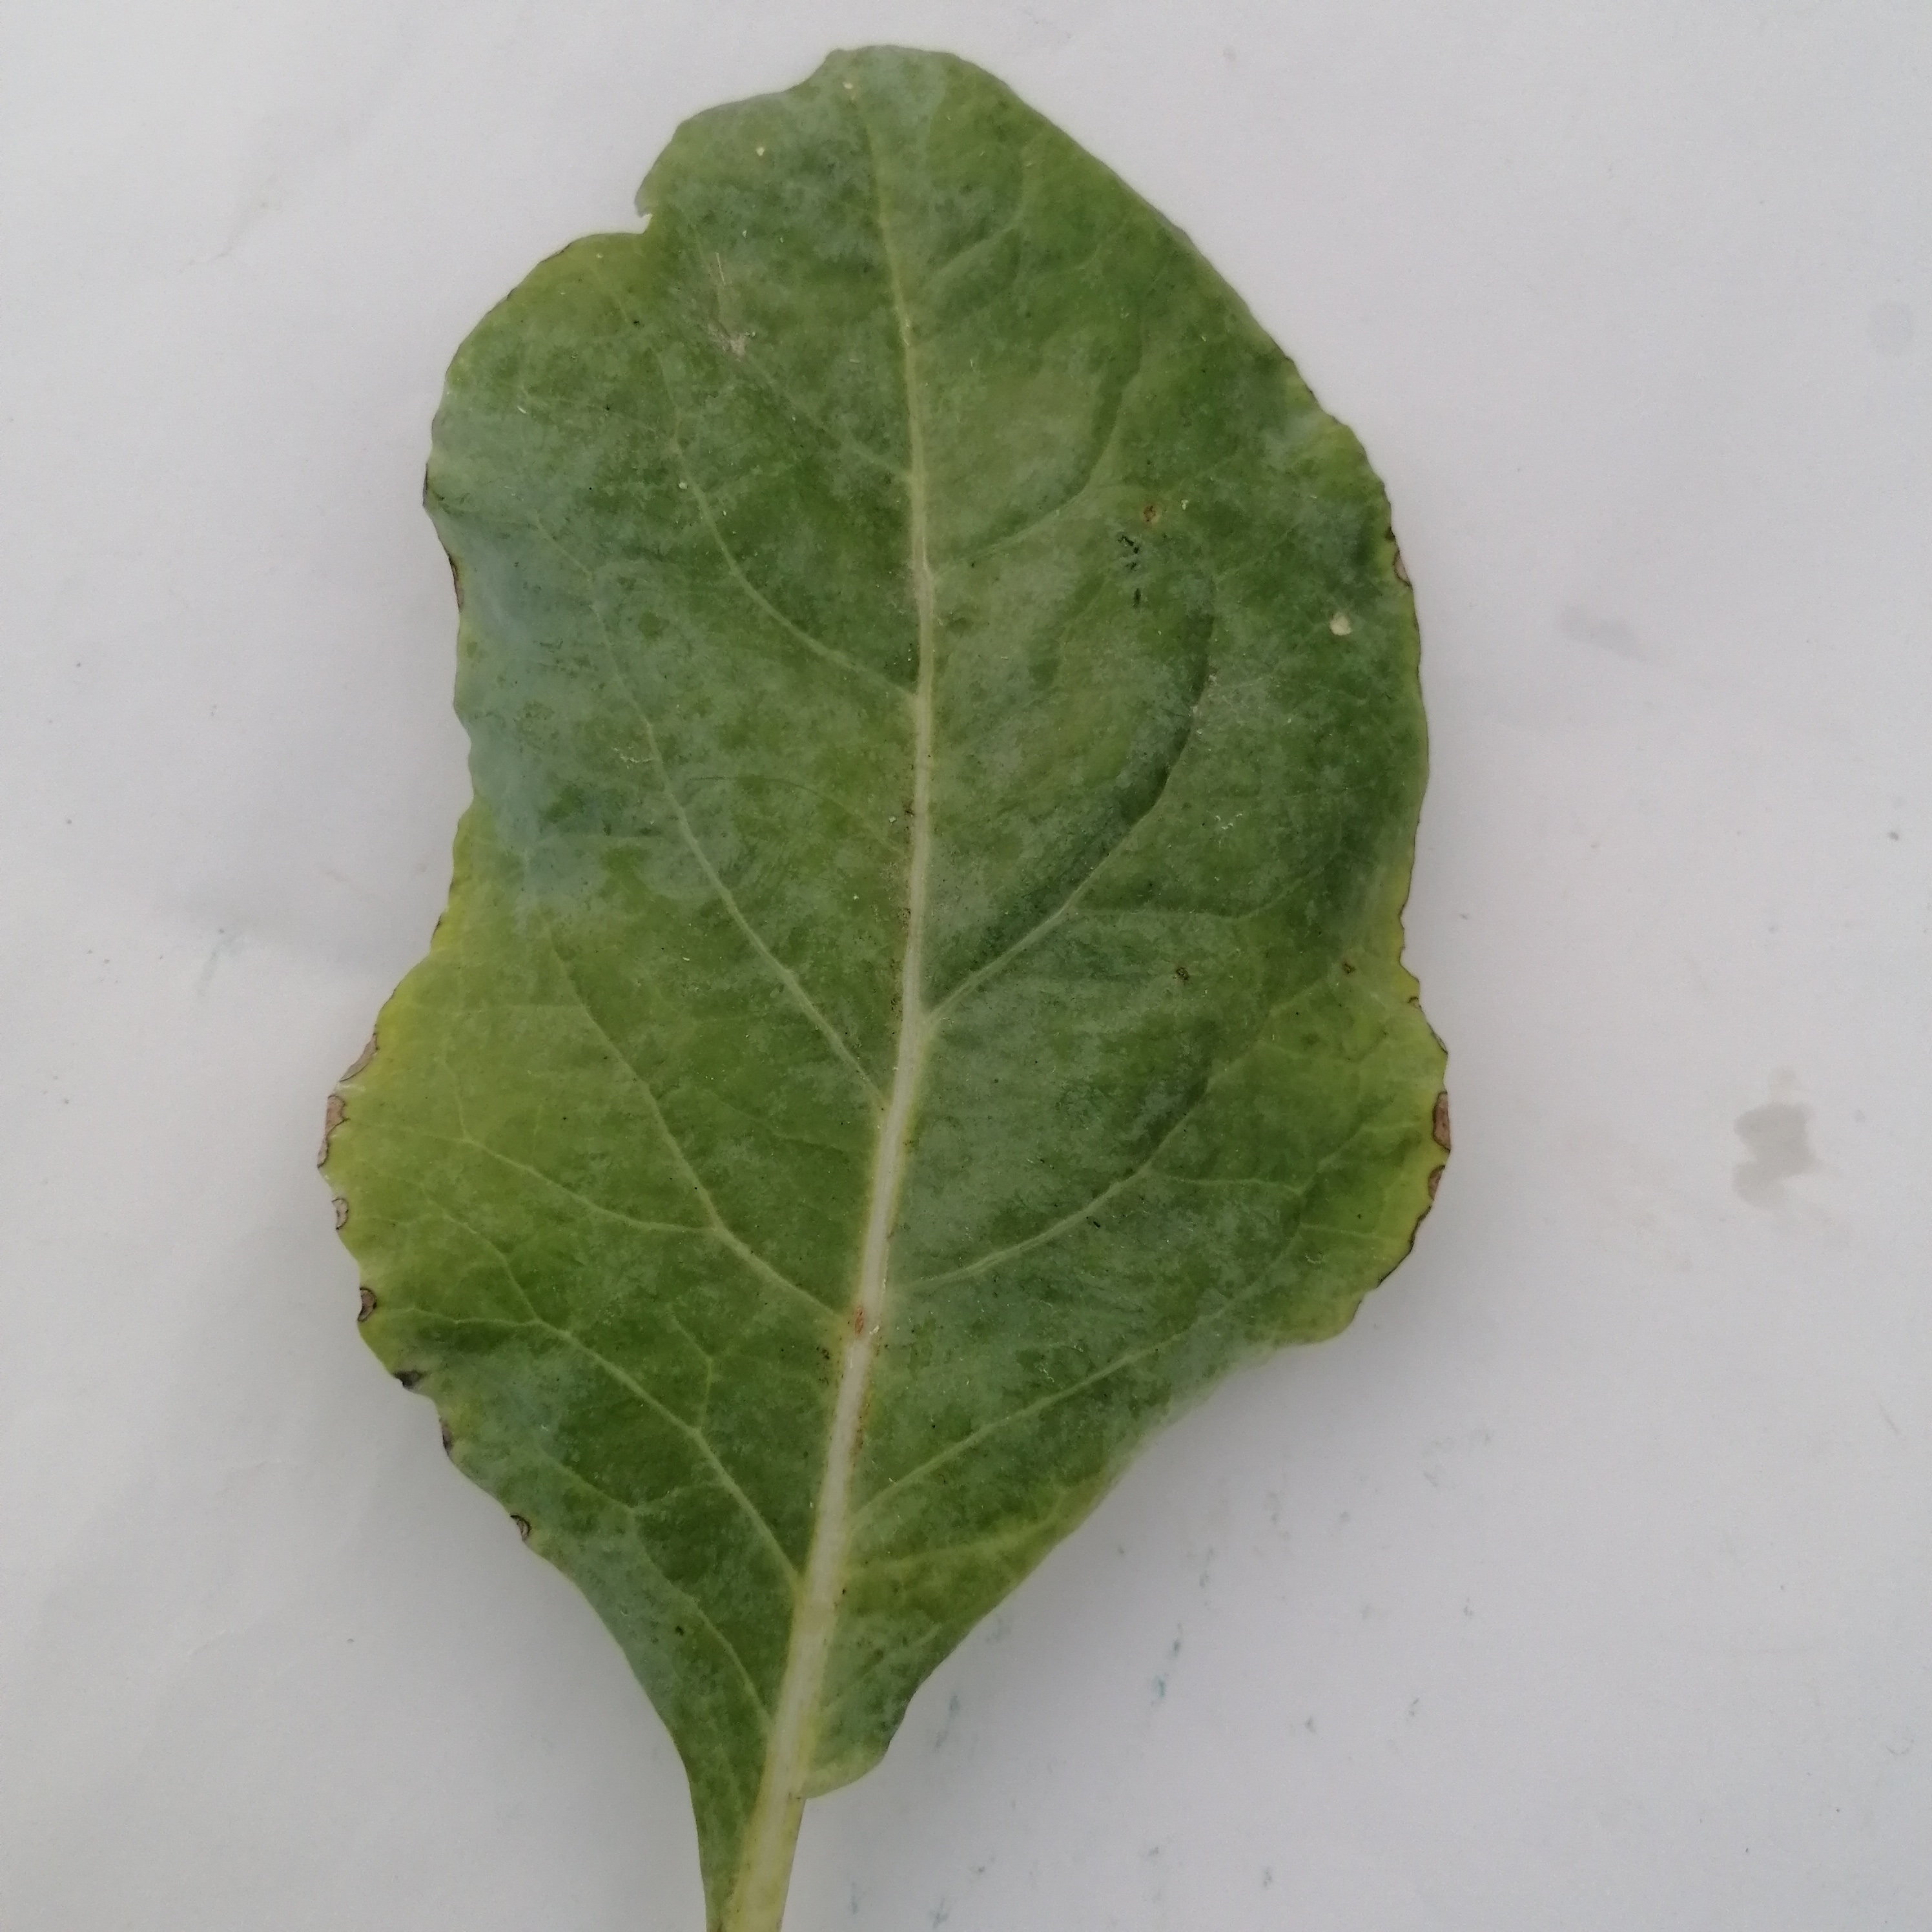
Label: Black Rot